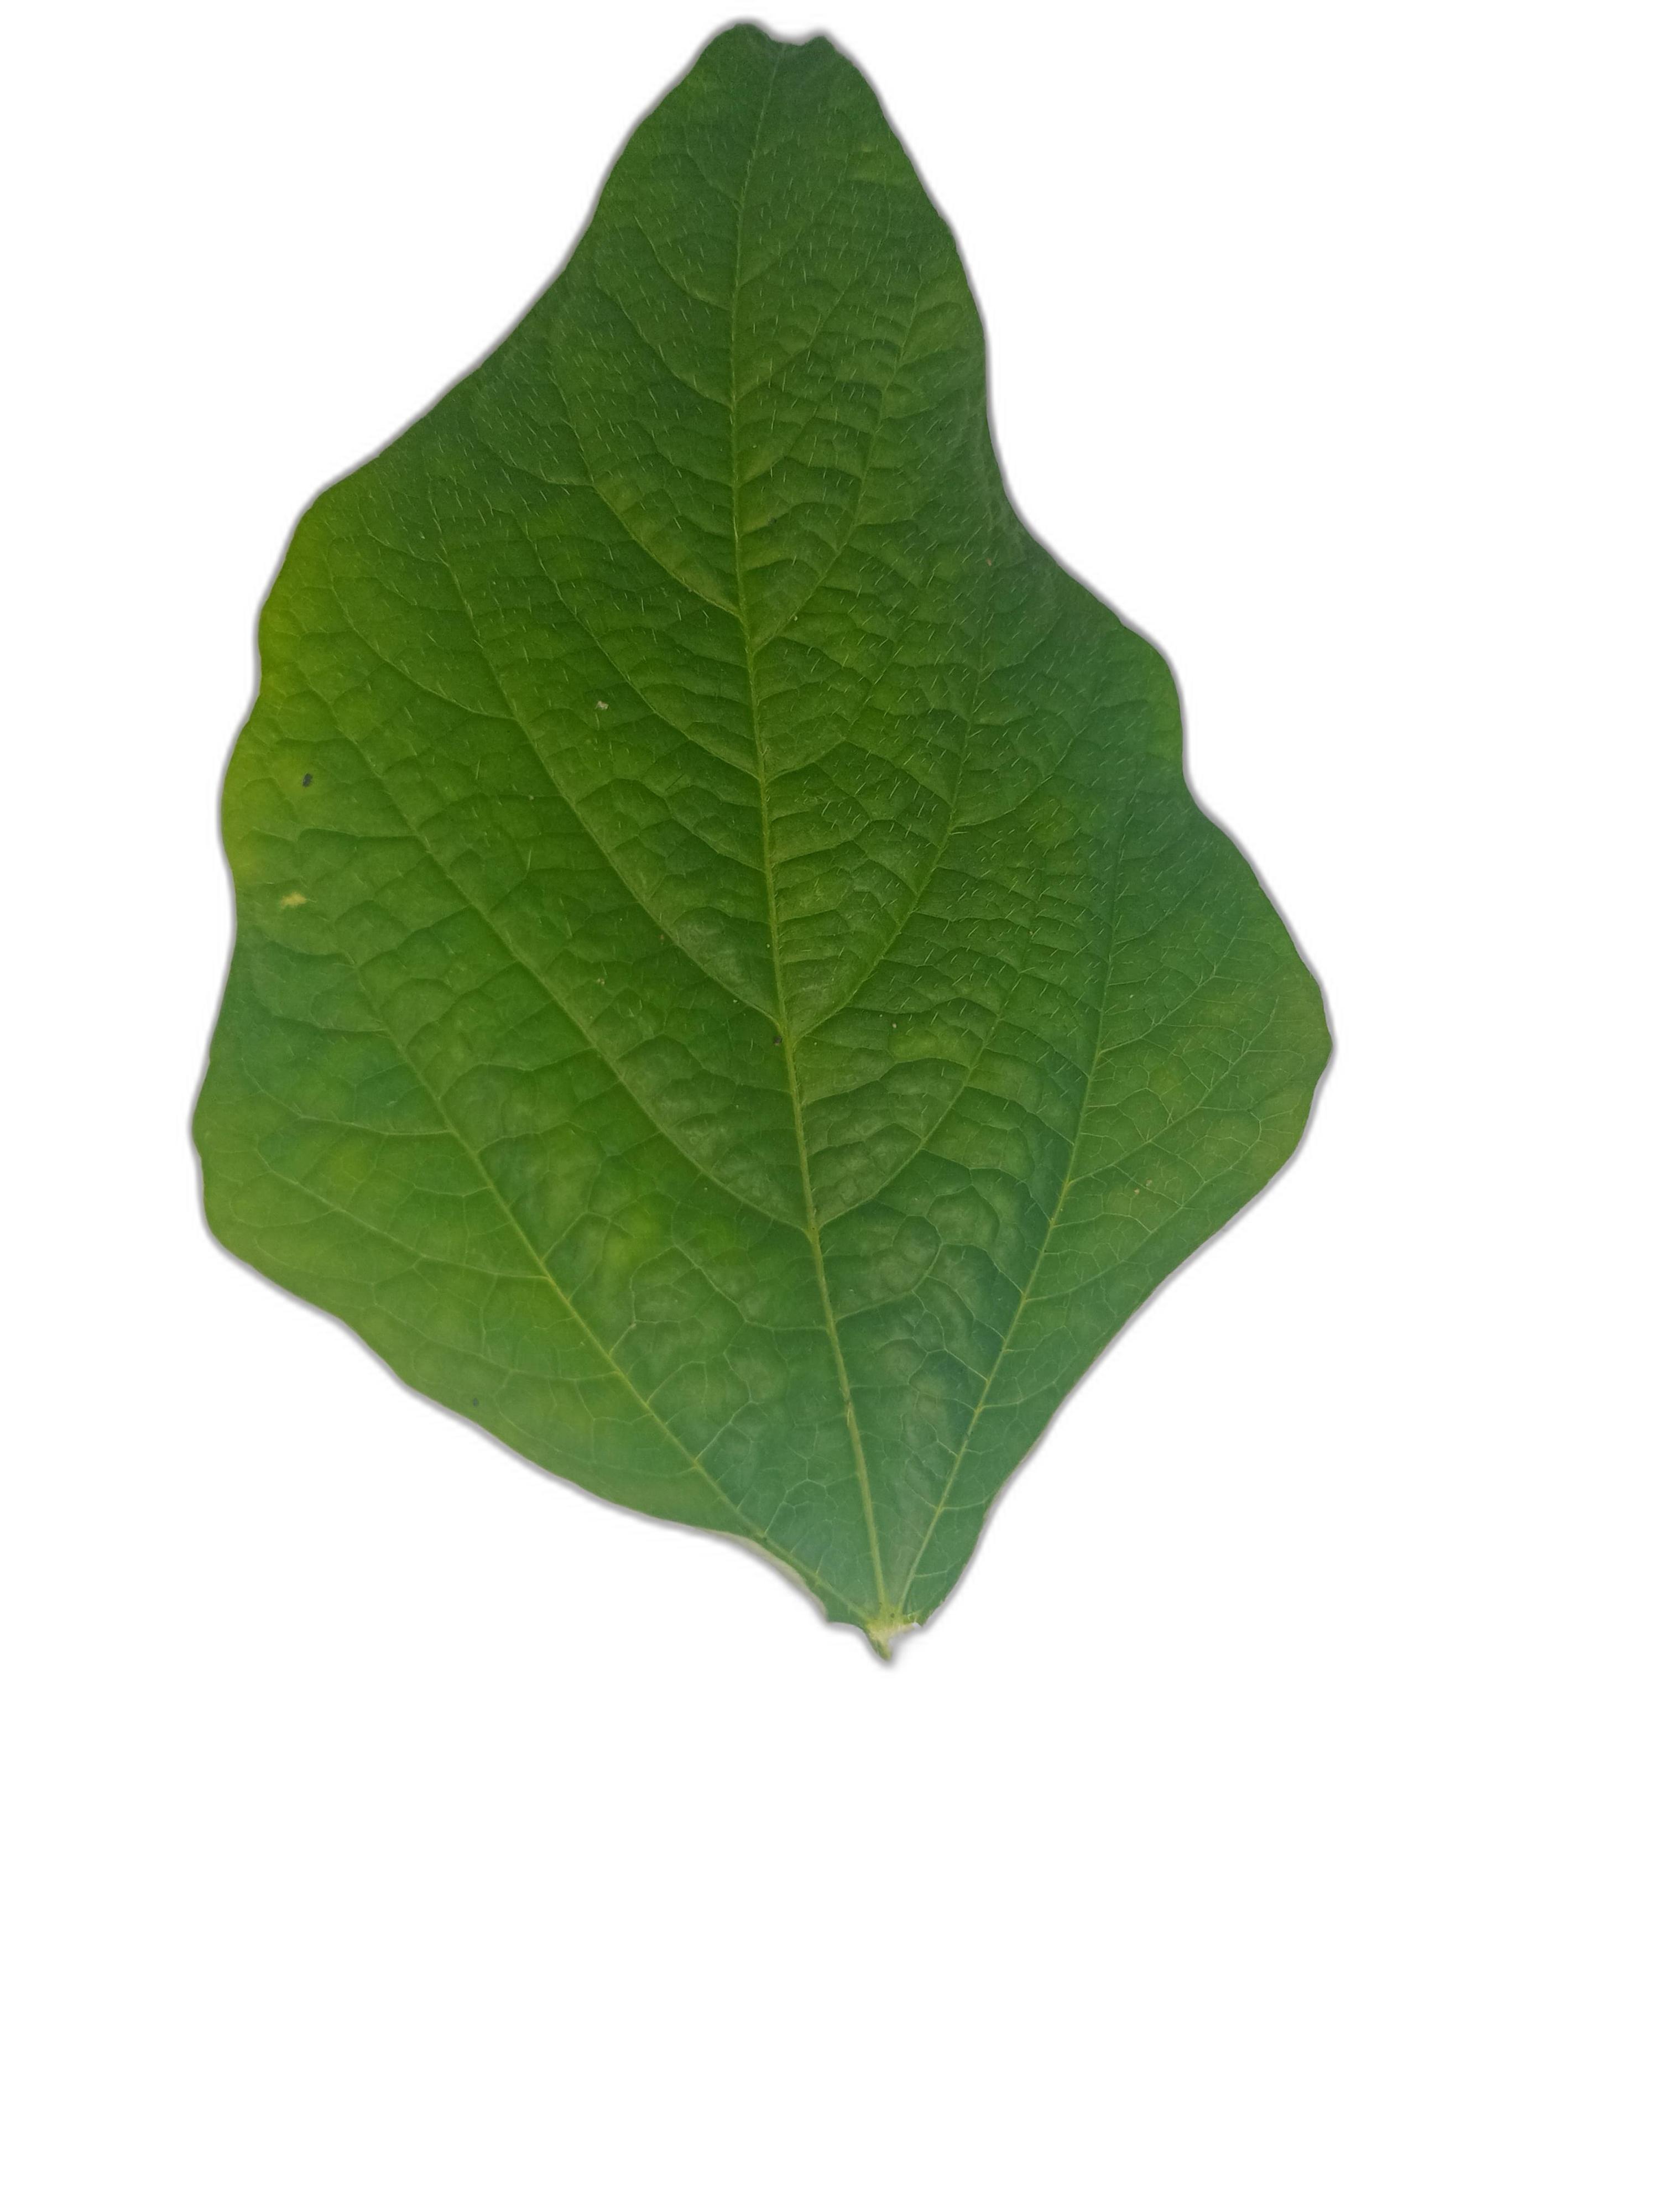
Label: Leaf Crinkle